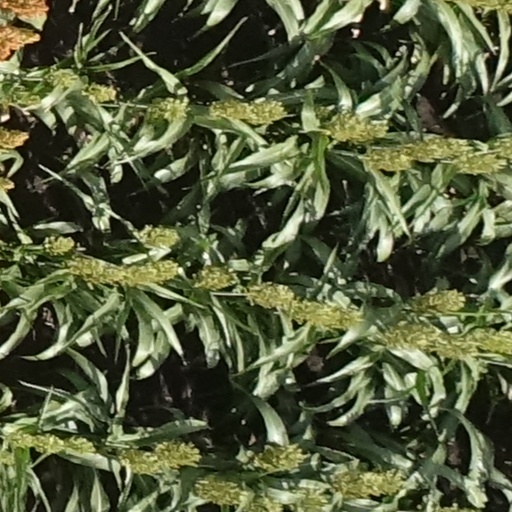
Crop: sorghum